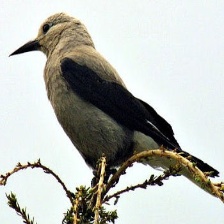
Species: CLARKS NUTCRACKER
Scientific name: NUCIFRAGA COLUMBIANA
ImageNet parent category: jay